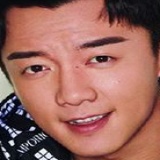
diễn viên Trịnh Khải